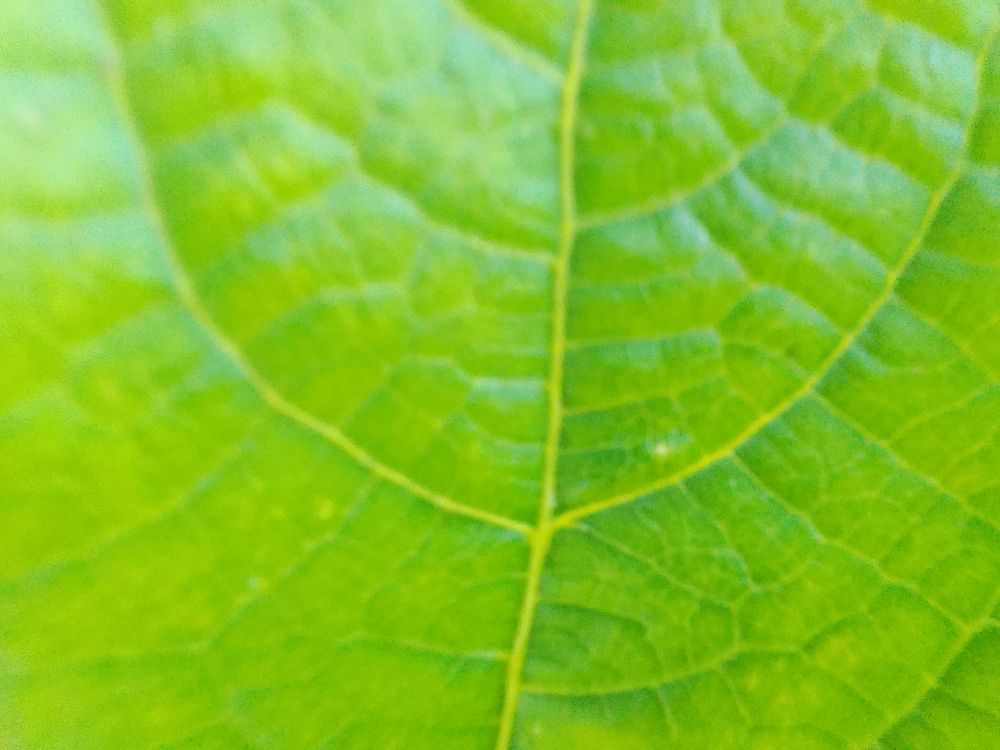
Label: healthy